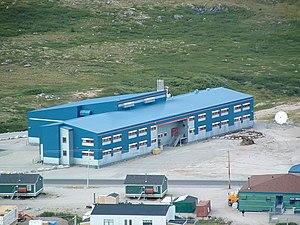
École Ulluriaq, Kangiqsualujjuaq
La Commission scolaire Kativik est une commission scolaire québécoise desservant les communautés inuites situées au Nunavik.
Kangiqsualujjuaq est un village nordique du Nunavik de l'administration régionale Kativik situé dans la région administrative du Nord-du-Québec, au Québec. Il est situé sur la rive est de la rivière George.